Amabie

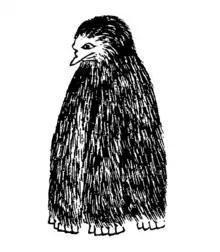
"Amabiko", illustrated in the "Kōbunko" encyclopedia.

The texts of all three identify the place of appearance as , a non-existent county in Higo Province, and names the discoverer who heard the ape voices heard by night and tracked down the amabiko as one Shibata Hikozaemon (or Goroemon/Gorozaemon).